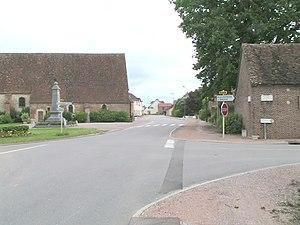
Saint-Usuge est une commune française située dans le département de Saône-et-Loire en région Bourgogne-Franche-Comté.